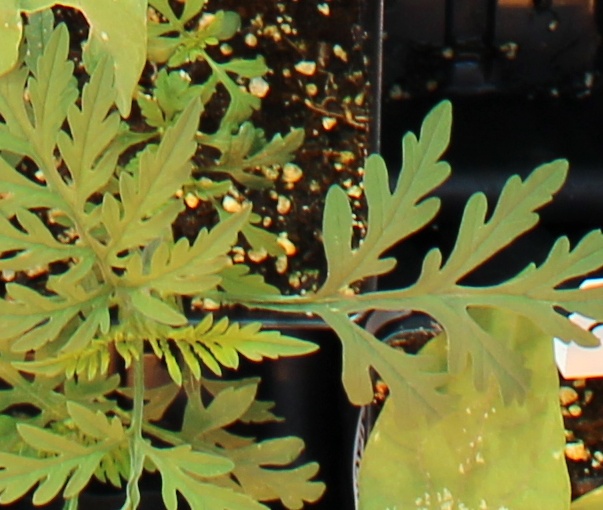
Label: Ragweed